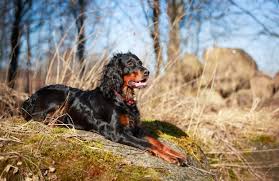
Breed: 228-n000085-Gordon_setter